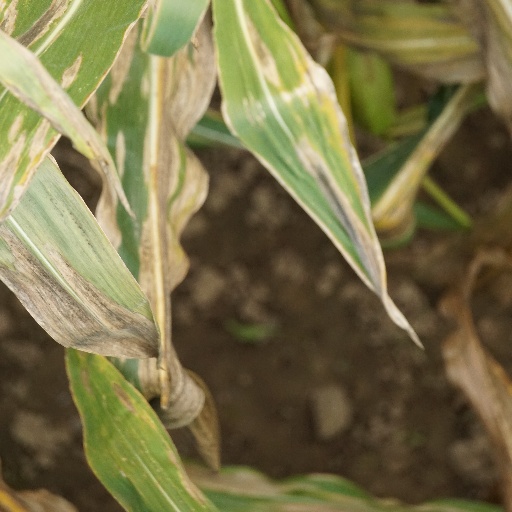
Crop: maize; corn